Hoke Building (Stillwater, Oklahoma)

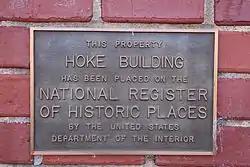

The Hoke Building is one of the original commercial buildings in the downtown area of Stillwater (the Santa Fe Depot; the Citizens Bank Building, the Selph Building, the Walker Building, the Courthouse). It provided easy access to the Courthouse, and has housed attorneys, judges, dentists, insurance companies, and an abstract company. Space was provided to students at Oklahoma State University for dances and other activities.